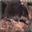
Label: shrew